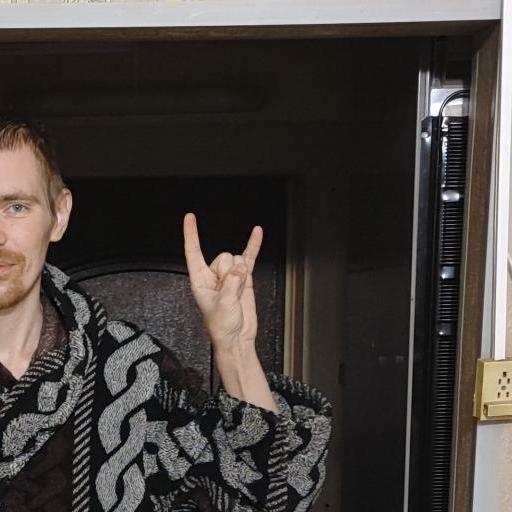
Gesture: rock